List of units of the Italian Army

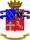
Coat of Arms 2nd Cavalry Regiment

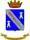
Coat of Arms 1st Tank Regiment

The ten oldest cavalry regiments were named for territories of the Savoyard state, while later units were named for Italian cities. The two exceptions to this rule are the 8th Regiment named for the Battle of Montebello and the 19th Regiment, which retained its title as Guides. The following lists includes the origin of the name for the oldest regiments in brackets before the date of founding. The first four regiments are Dragoons, with the rest of the regiments either being Lancers ("Lancieri") or Chevau-légers ("Cavalleggeri").